Belarus

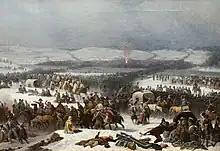
Napoleon's "Grande Armée" retreating after his invasion of Russia and crossing the Berezina river (near Barysaw, Belarus)

On 2 February 1386, the Grand Duchy of Lithuania and the Kingdom of Poland were joined in a personal union through a marriage of their rulers. This union set in motion the developments that eventually resulted in the formation of the Polish–Lithuanian Commonwealth, created in 1569 by the Union of Lublin.